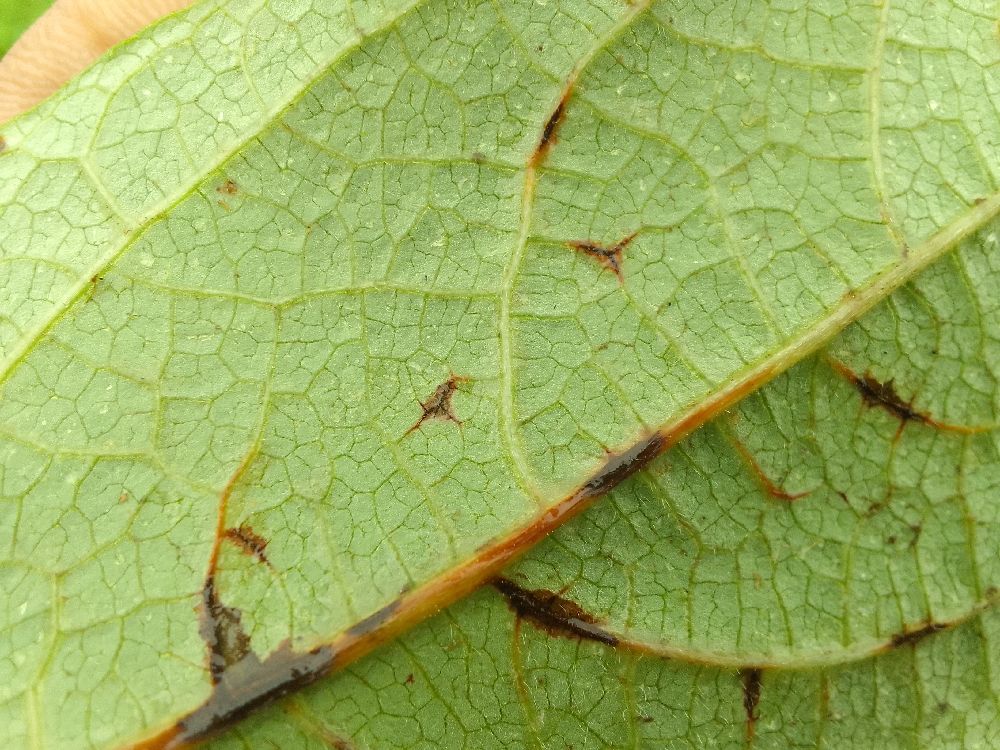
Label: anthracnose